Transport in Timor-Leste

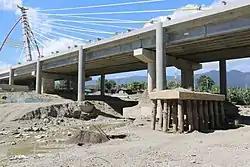
The CPLP Bridge in Dili during the dry season in 2019

In Timor-Leste, transportation is reduced due to the nation's poverty, poor transportation infrastructure.